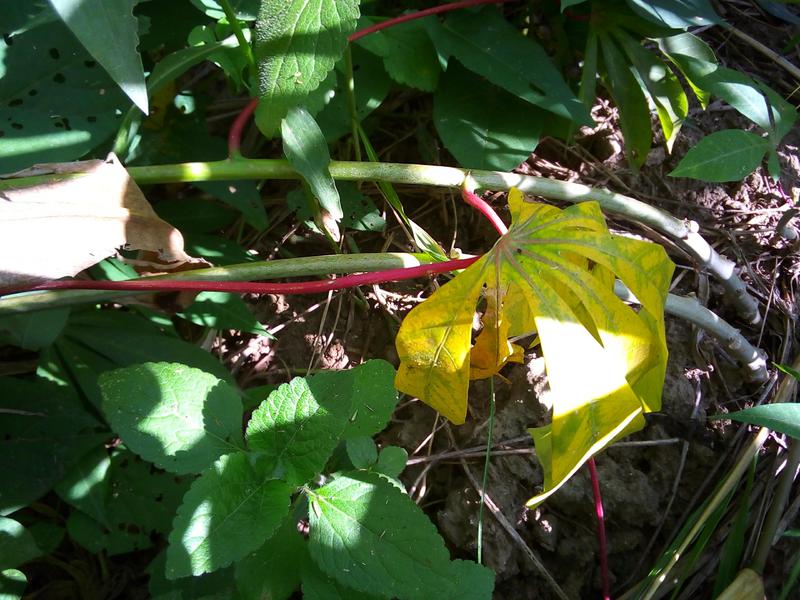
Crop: cassava
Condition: brown_streak_disease